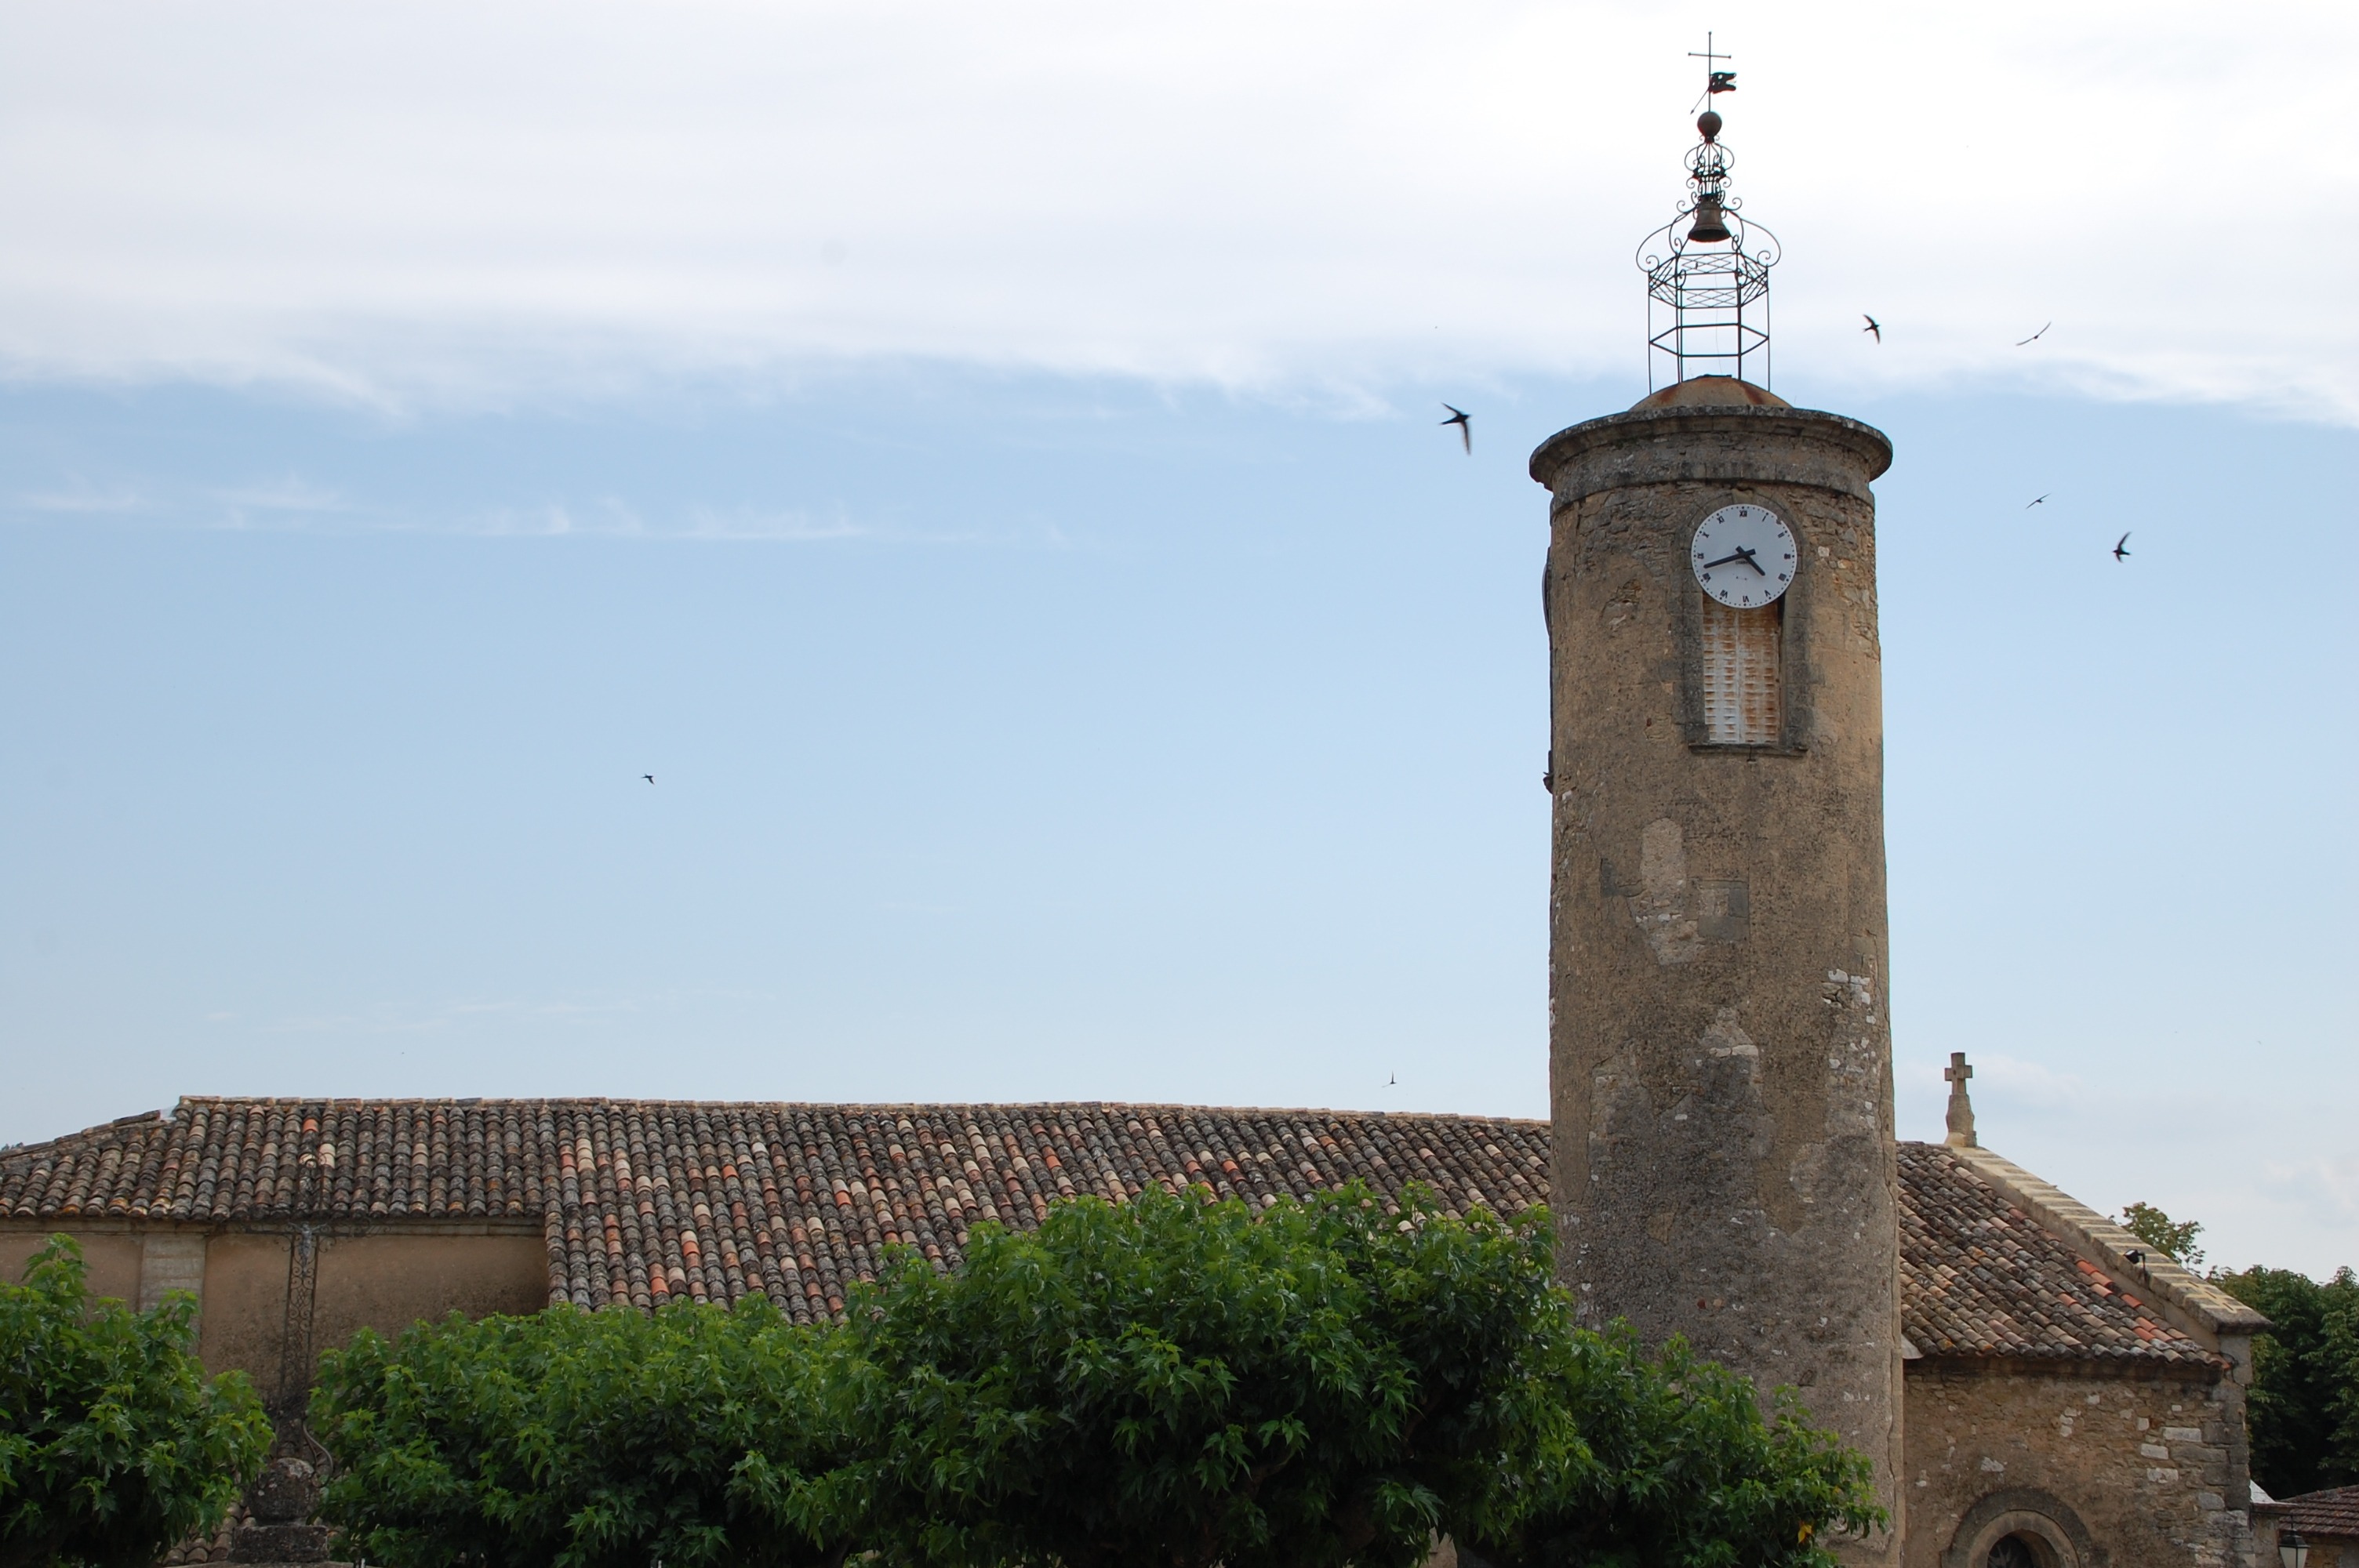
building, village, tower, landmark, church, place of worship, bell tower, steeple, heritage